Describe the emotion expressed in this image:  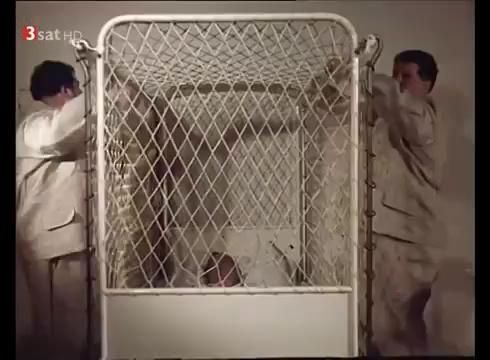
This person displays Suffering, valence and arousal with high intensity.